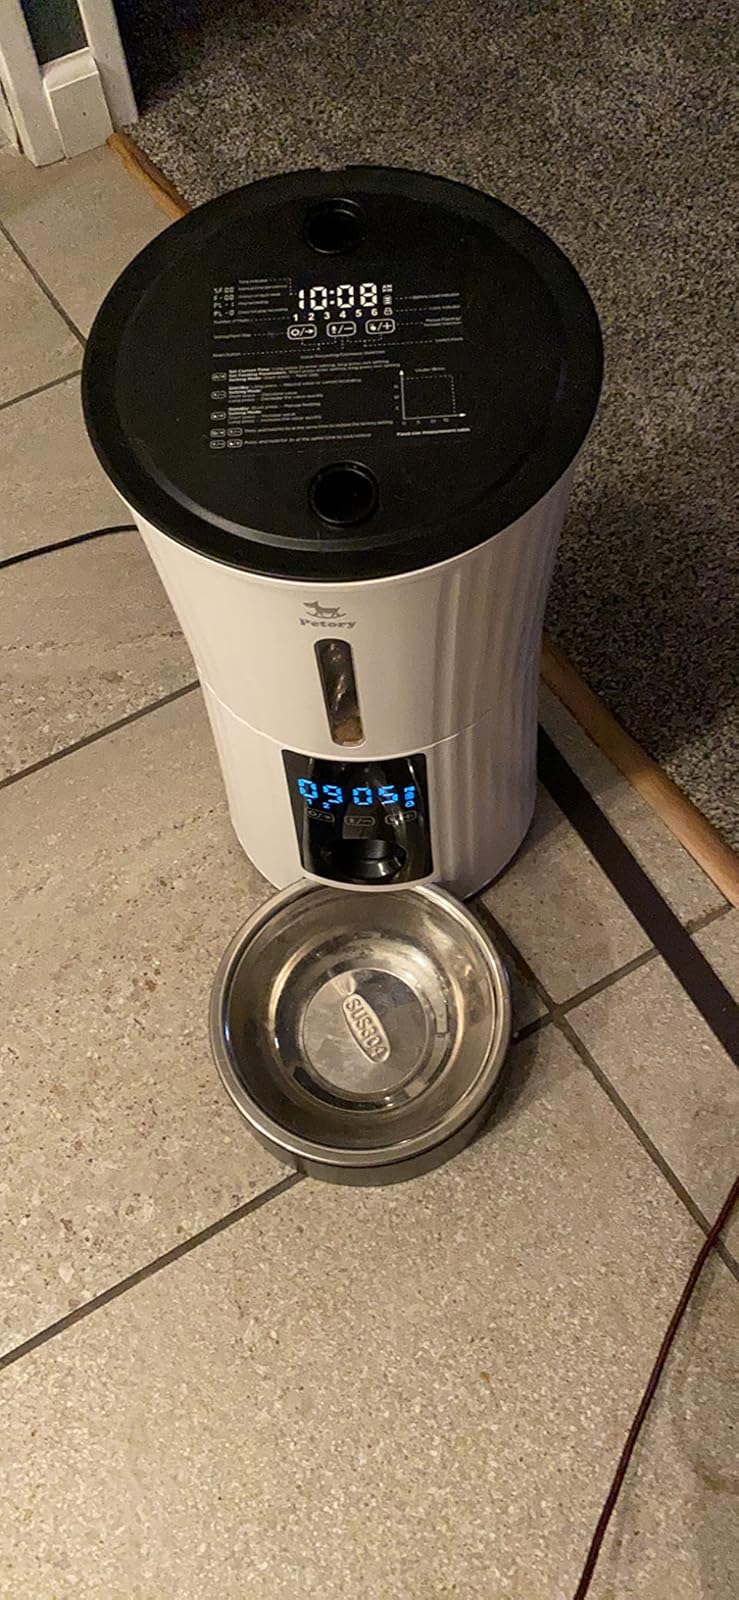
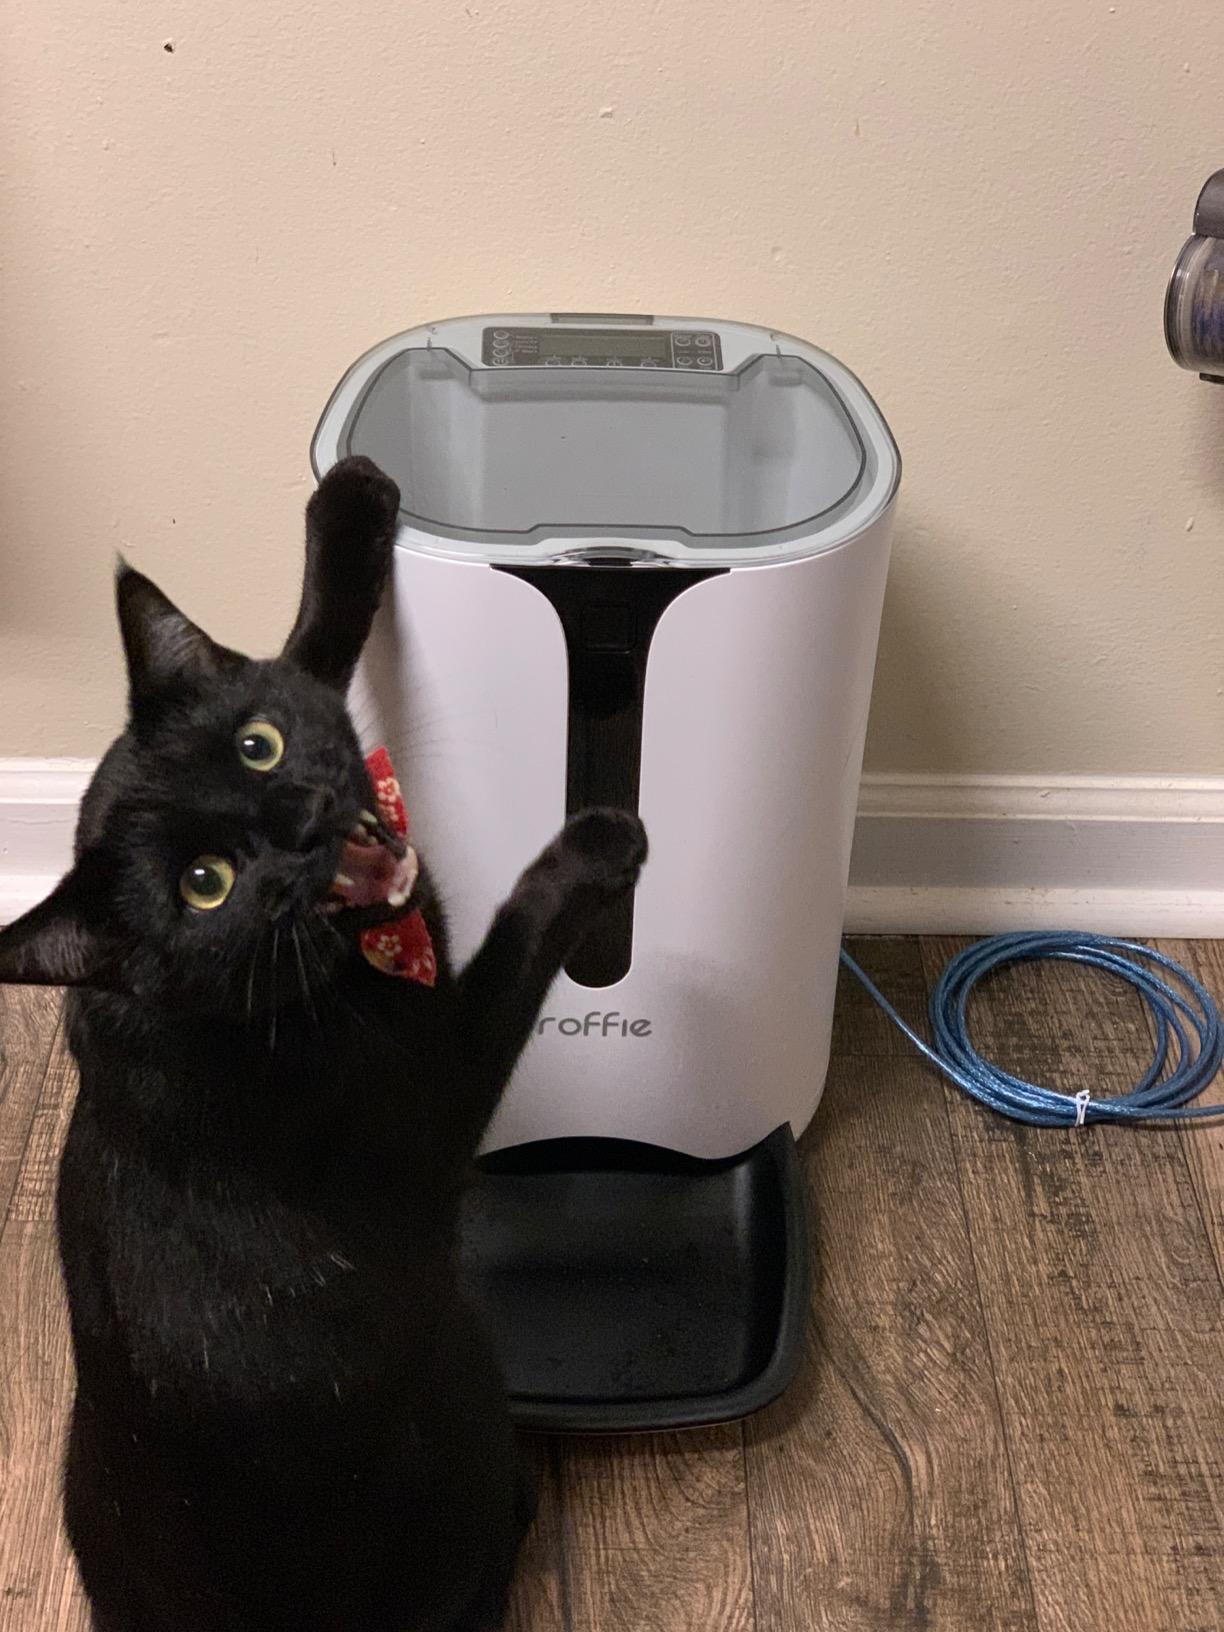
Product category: items_feeder
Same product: no